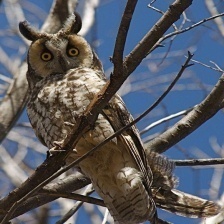
Species: LONG-EARED OWL
Scientific name: ASIO OTUS
ImageNet parent category: great_grey_owl